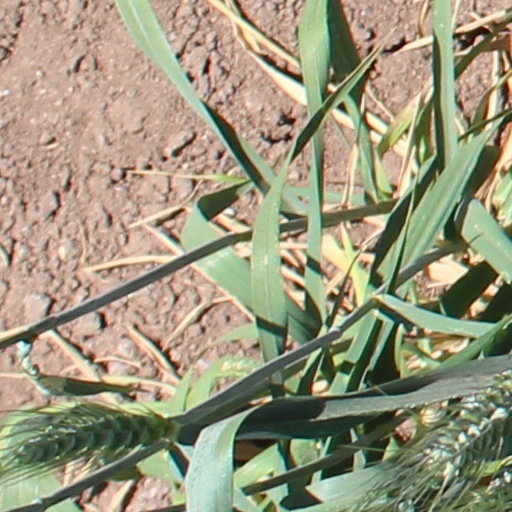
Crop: wheat